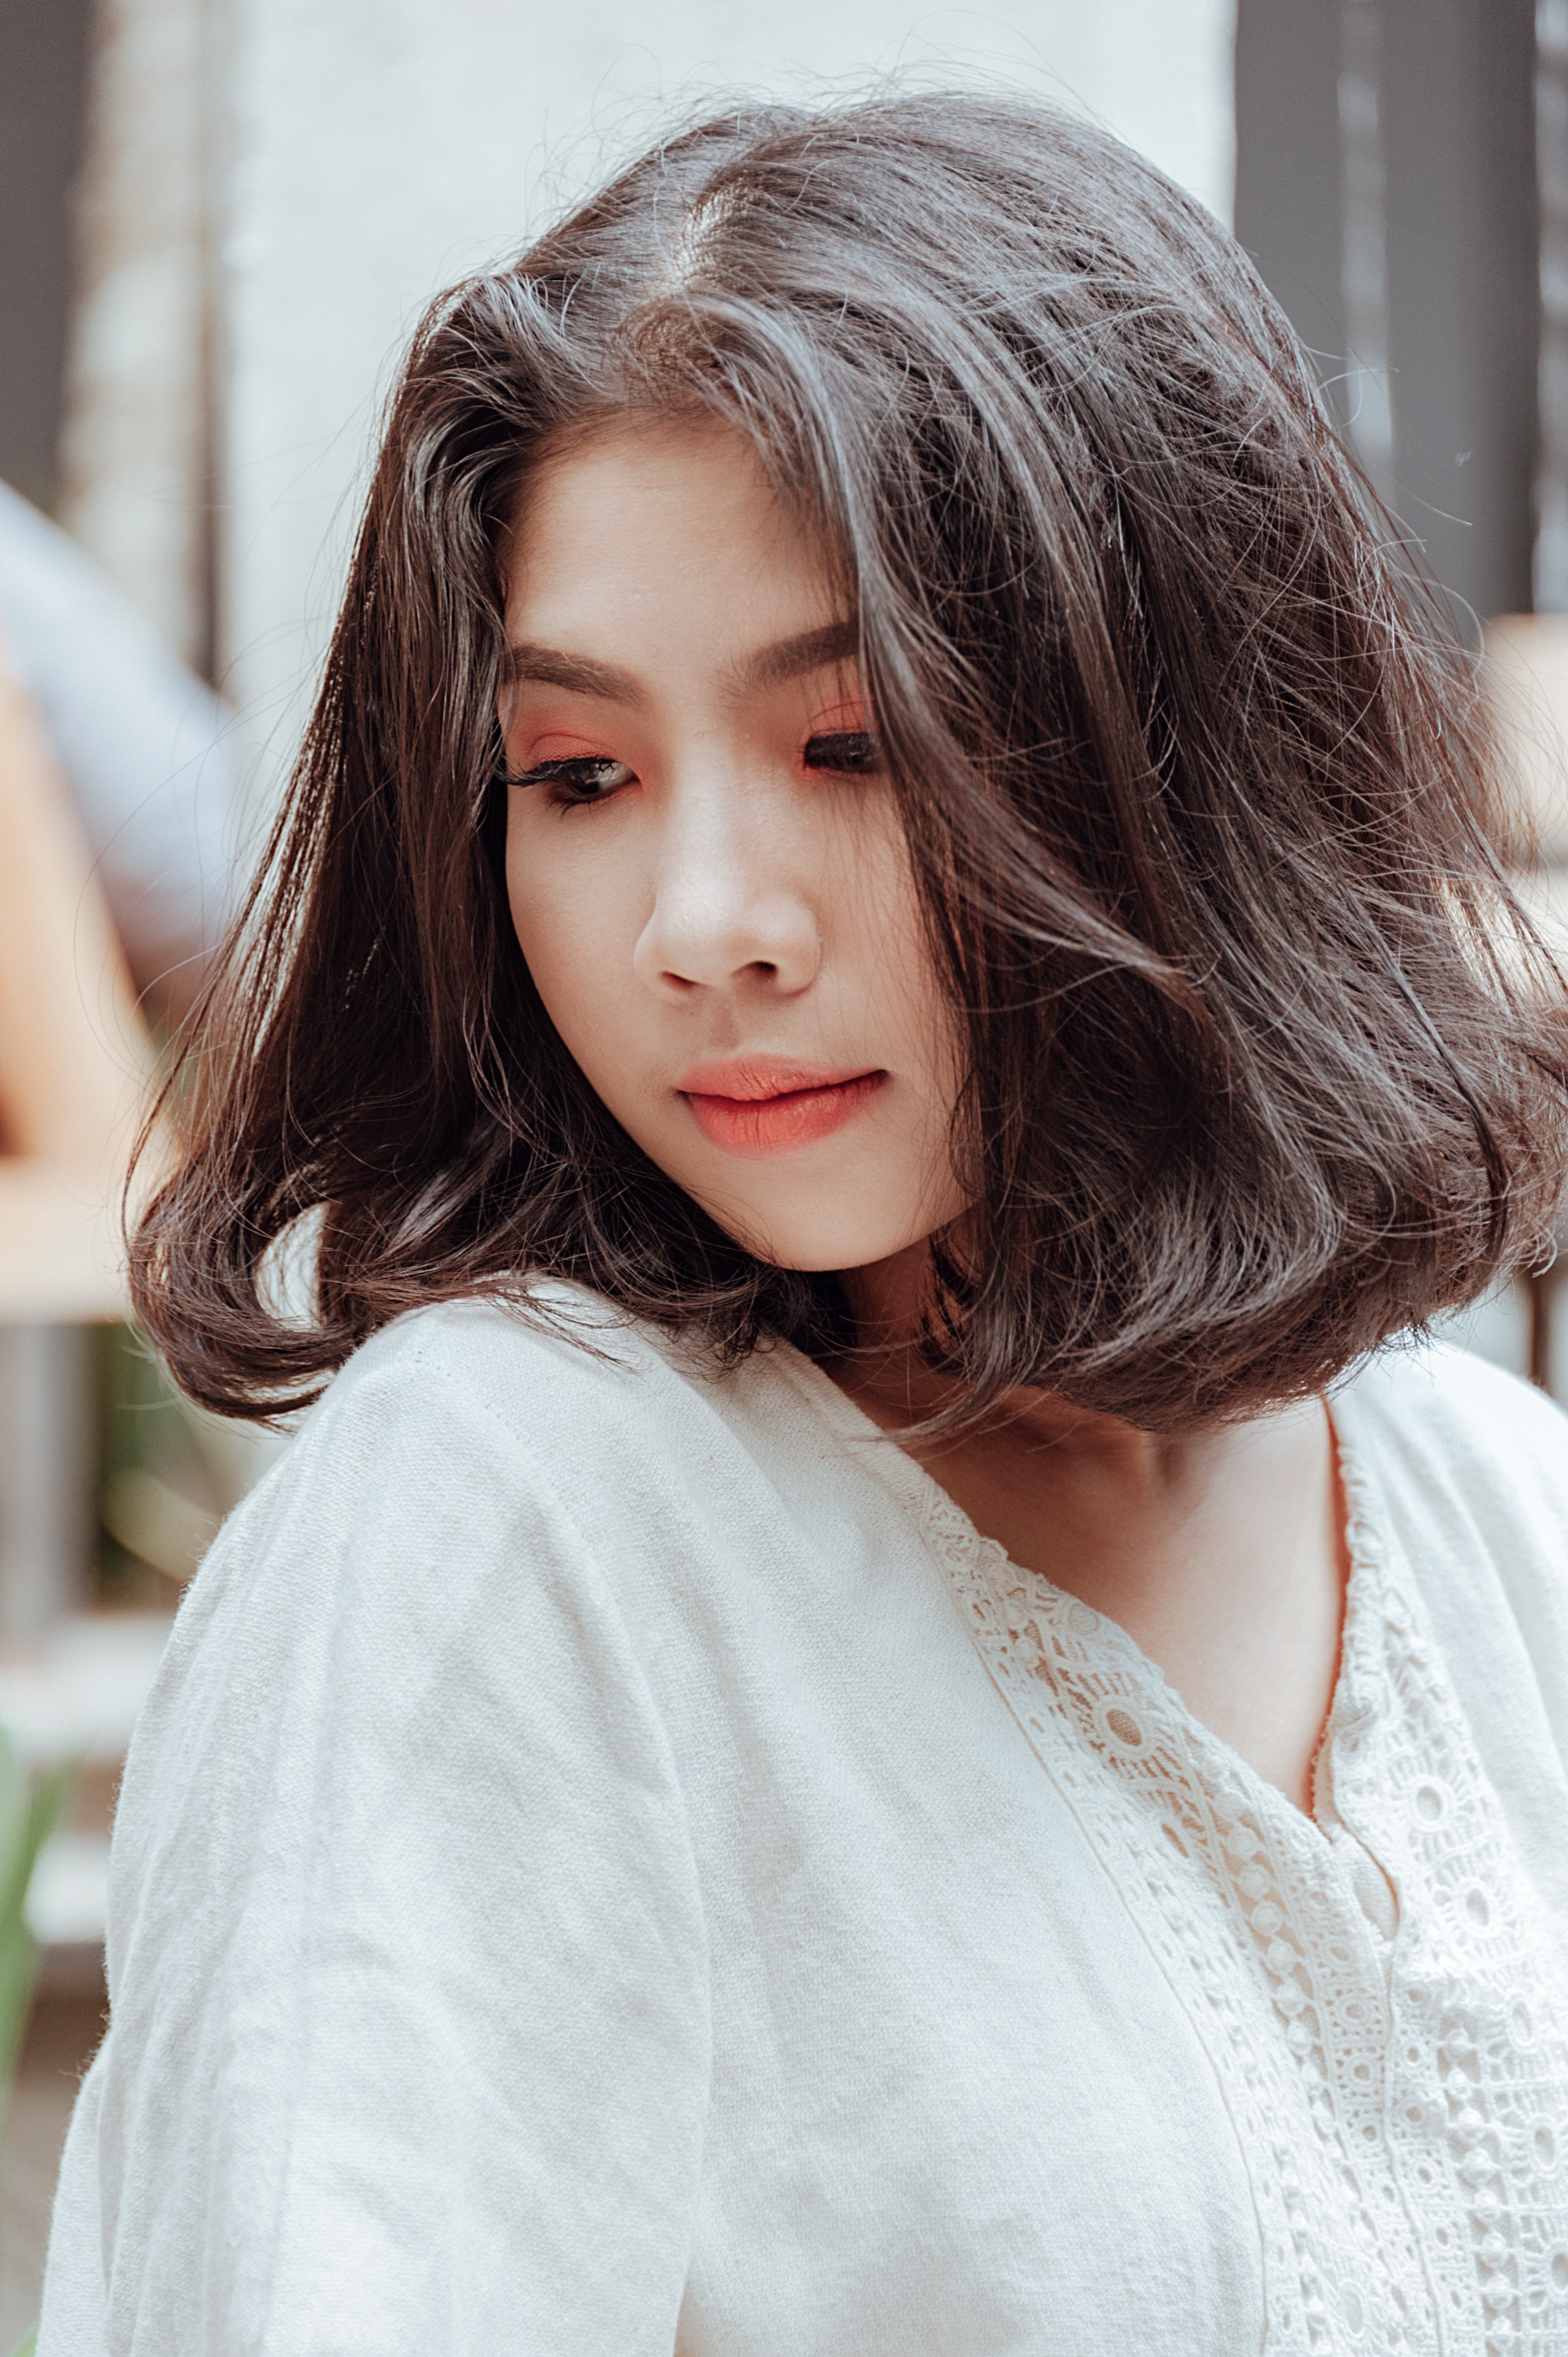
hair, face, white, lip, beauty, skin, hairstyle, long hair, shoulder, brown hair, head, model, eye, chin, fashion, photo shoot, photography, layered hair, hair coloring, portrait photography, dress, sunlight, black hair, portrait, eyelash